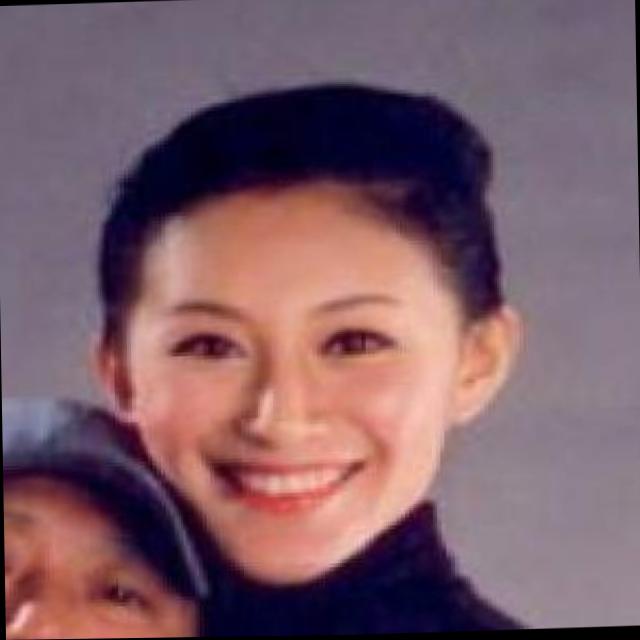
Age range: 21-44